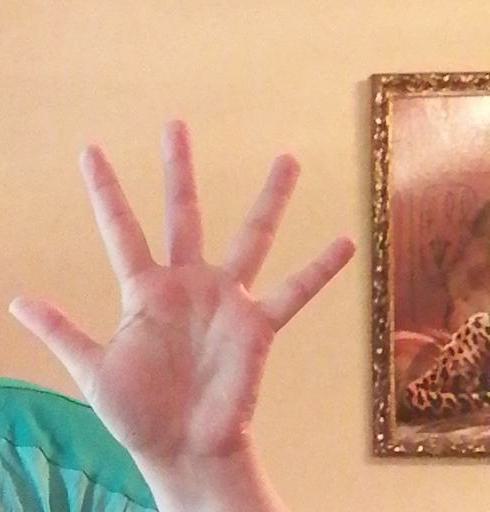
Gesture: palm